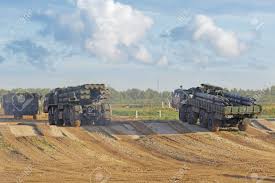
Label: Self Propelled Artillery